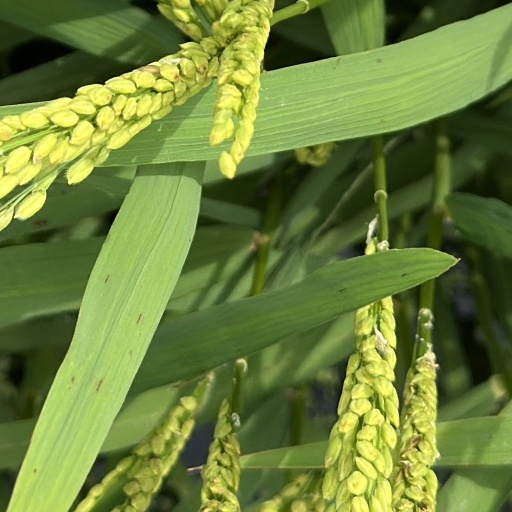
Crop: rice